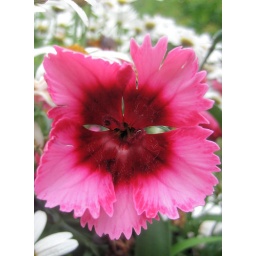
A face in the flower